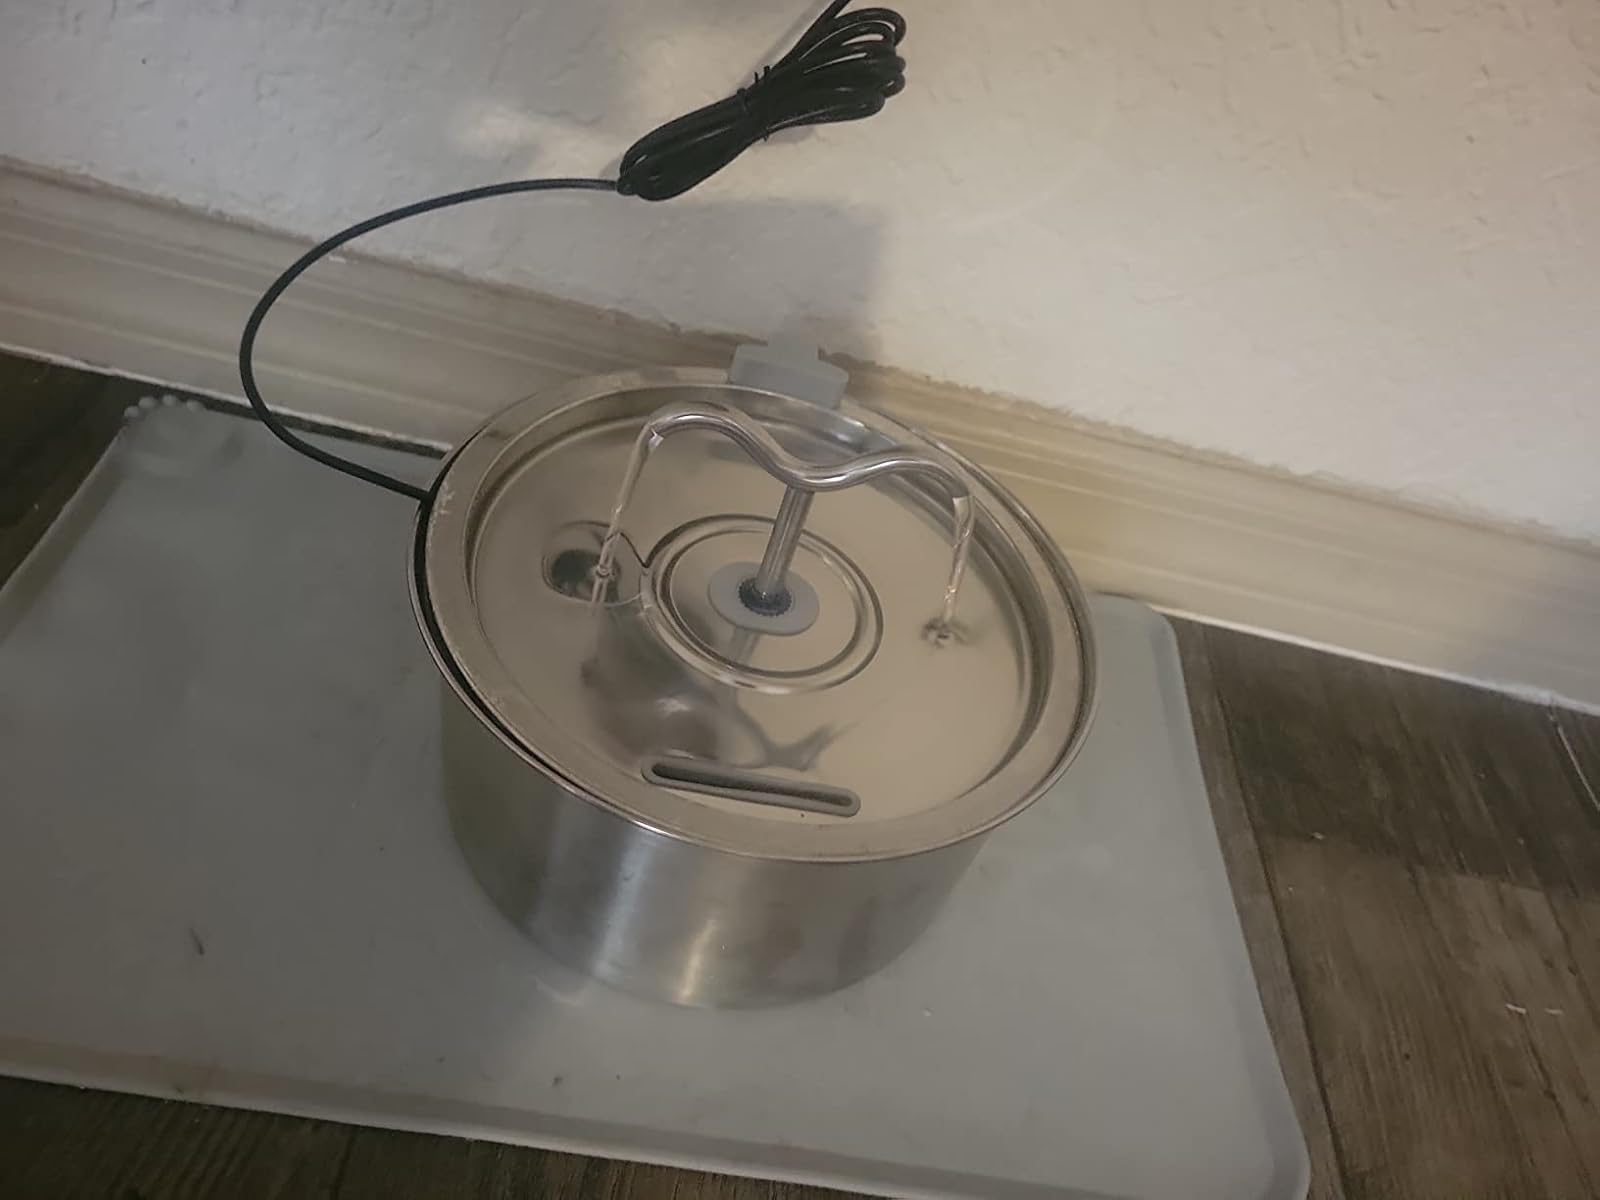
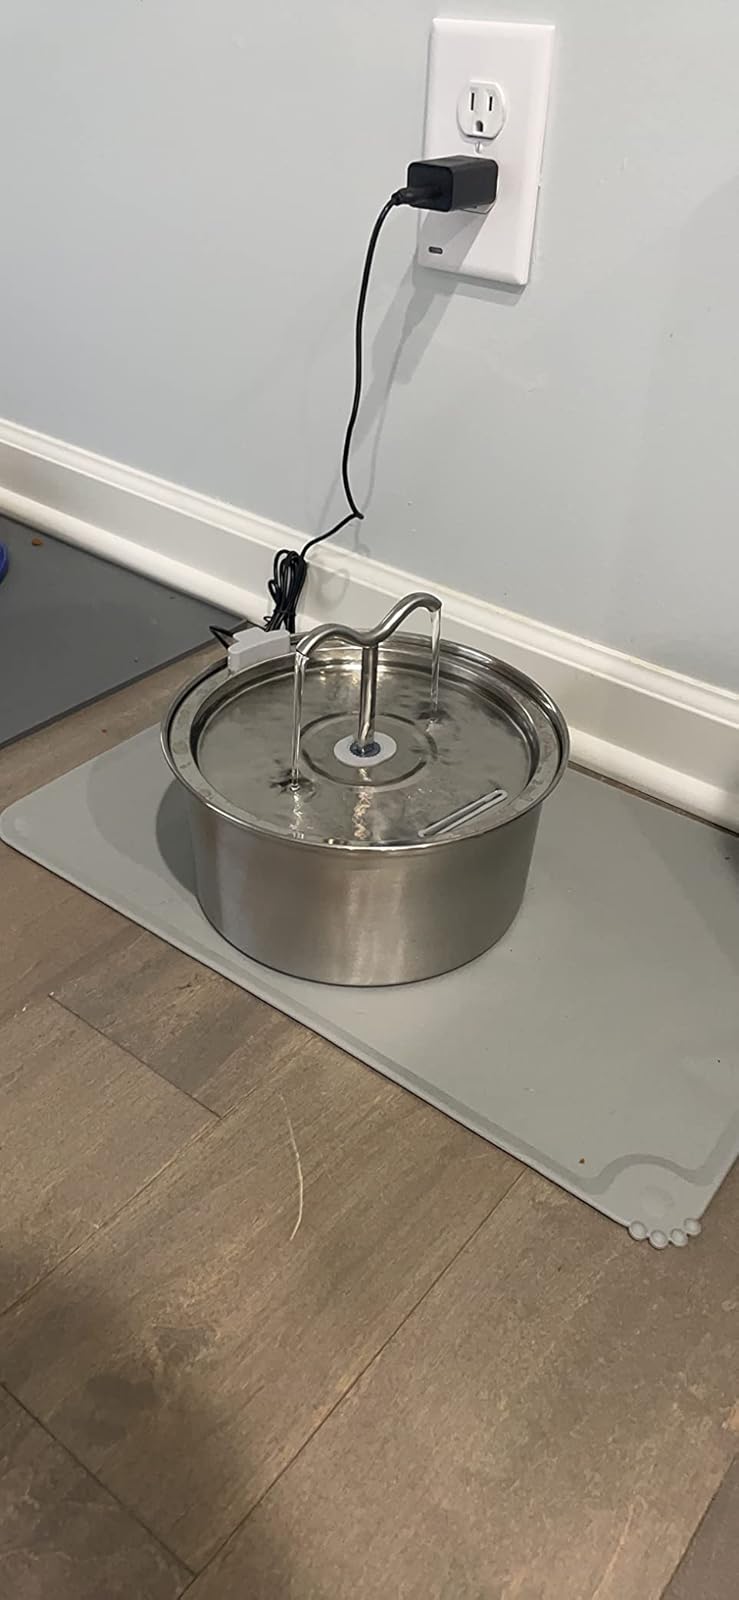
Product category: items_bowl
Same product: yes